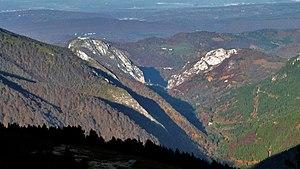
Pog du château de Montségur. Photo prise aux alentours de 2000 m d'altitude depuis un versant un versant orienté plein nord qui ne voit pas le Soleil.